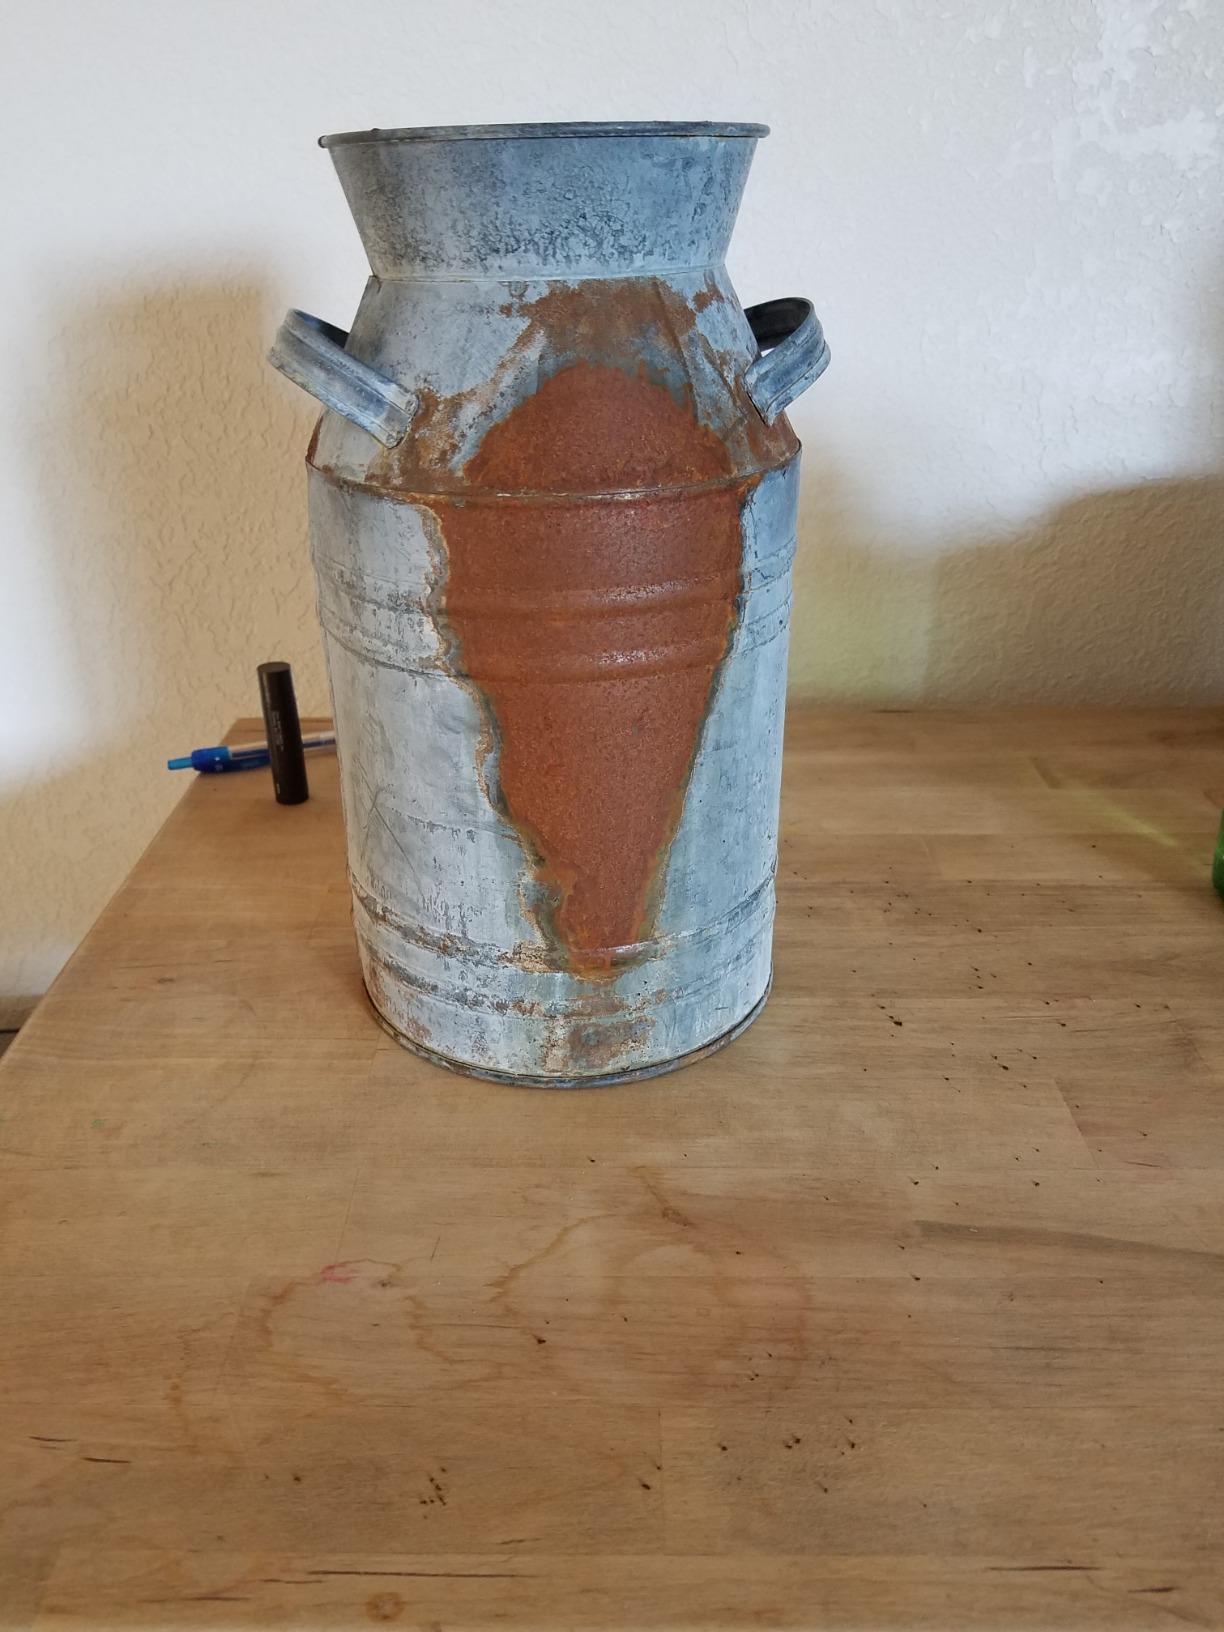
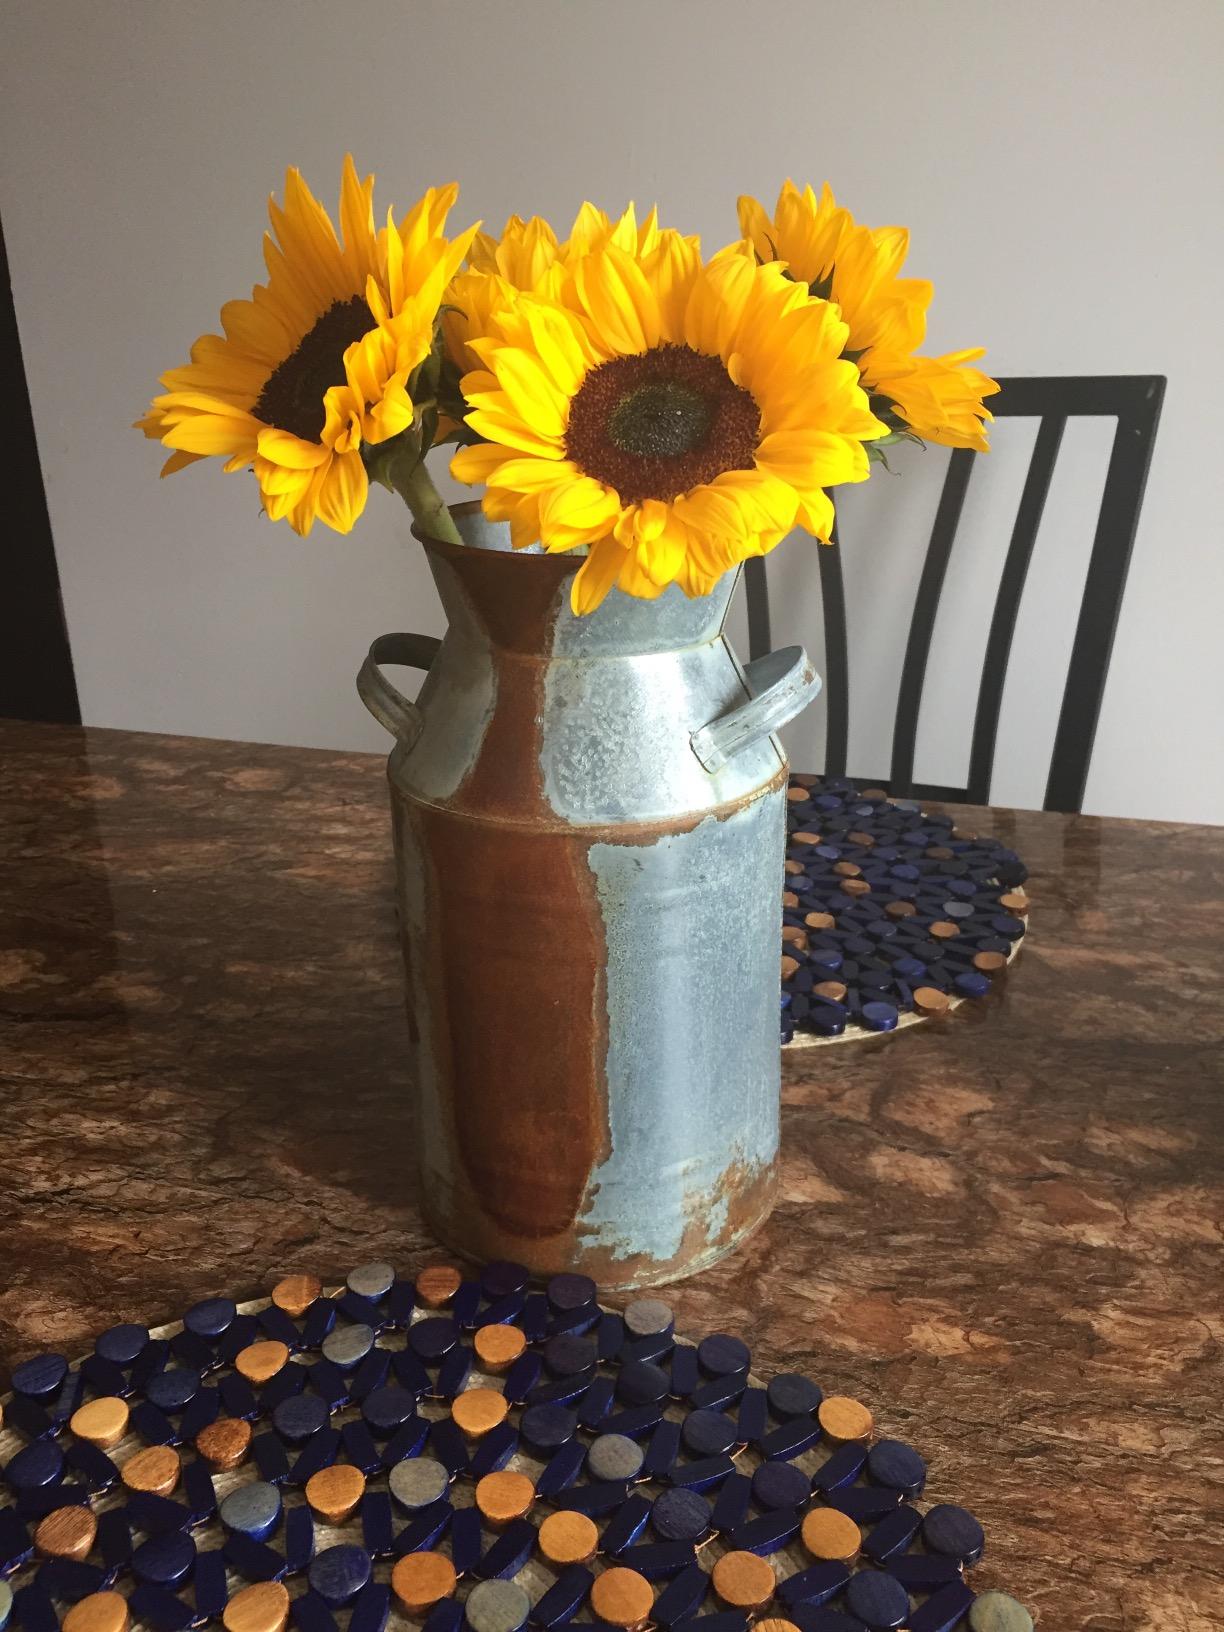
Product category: vase
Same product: yes